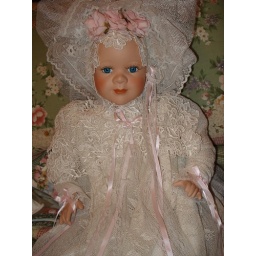
A darling baby doll dressed in white lace and pink ribbon.